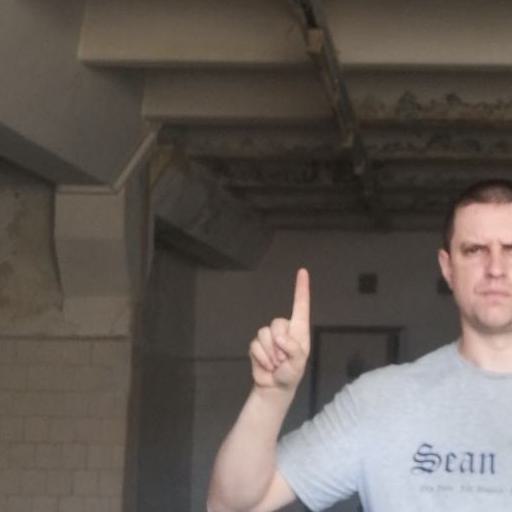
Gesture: one